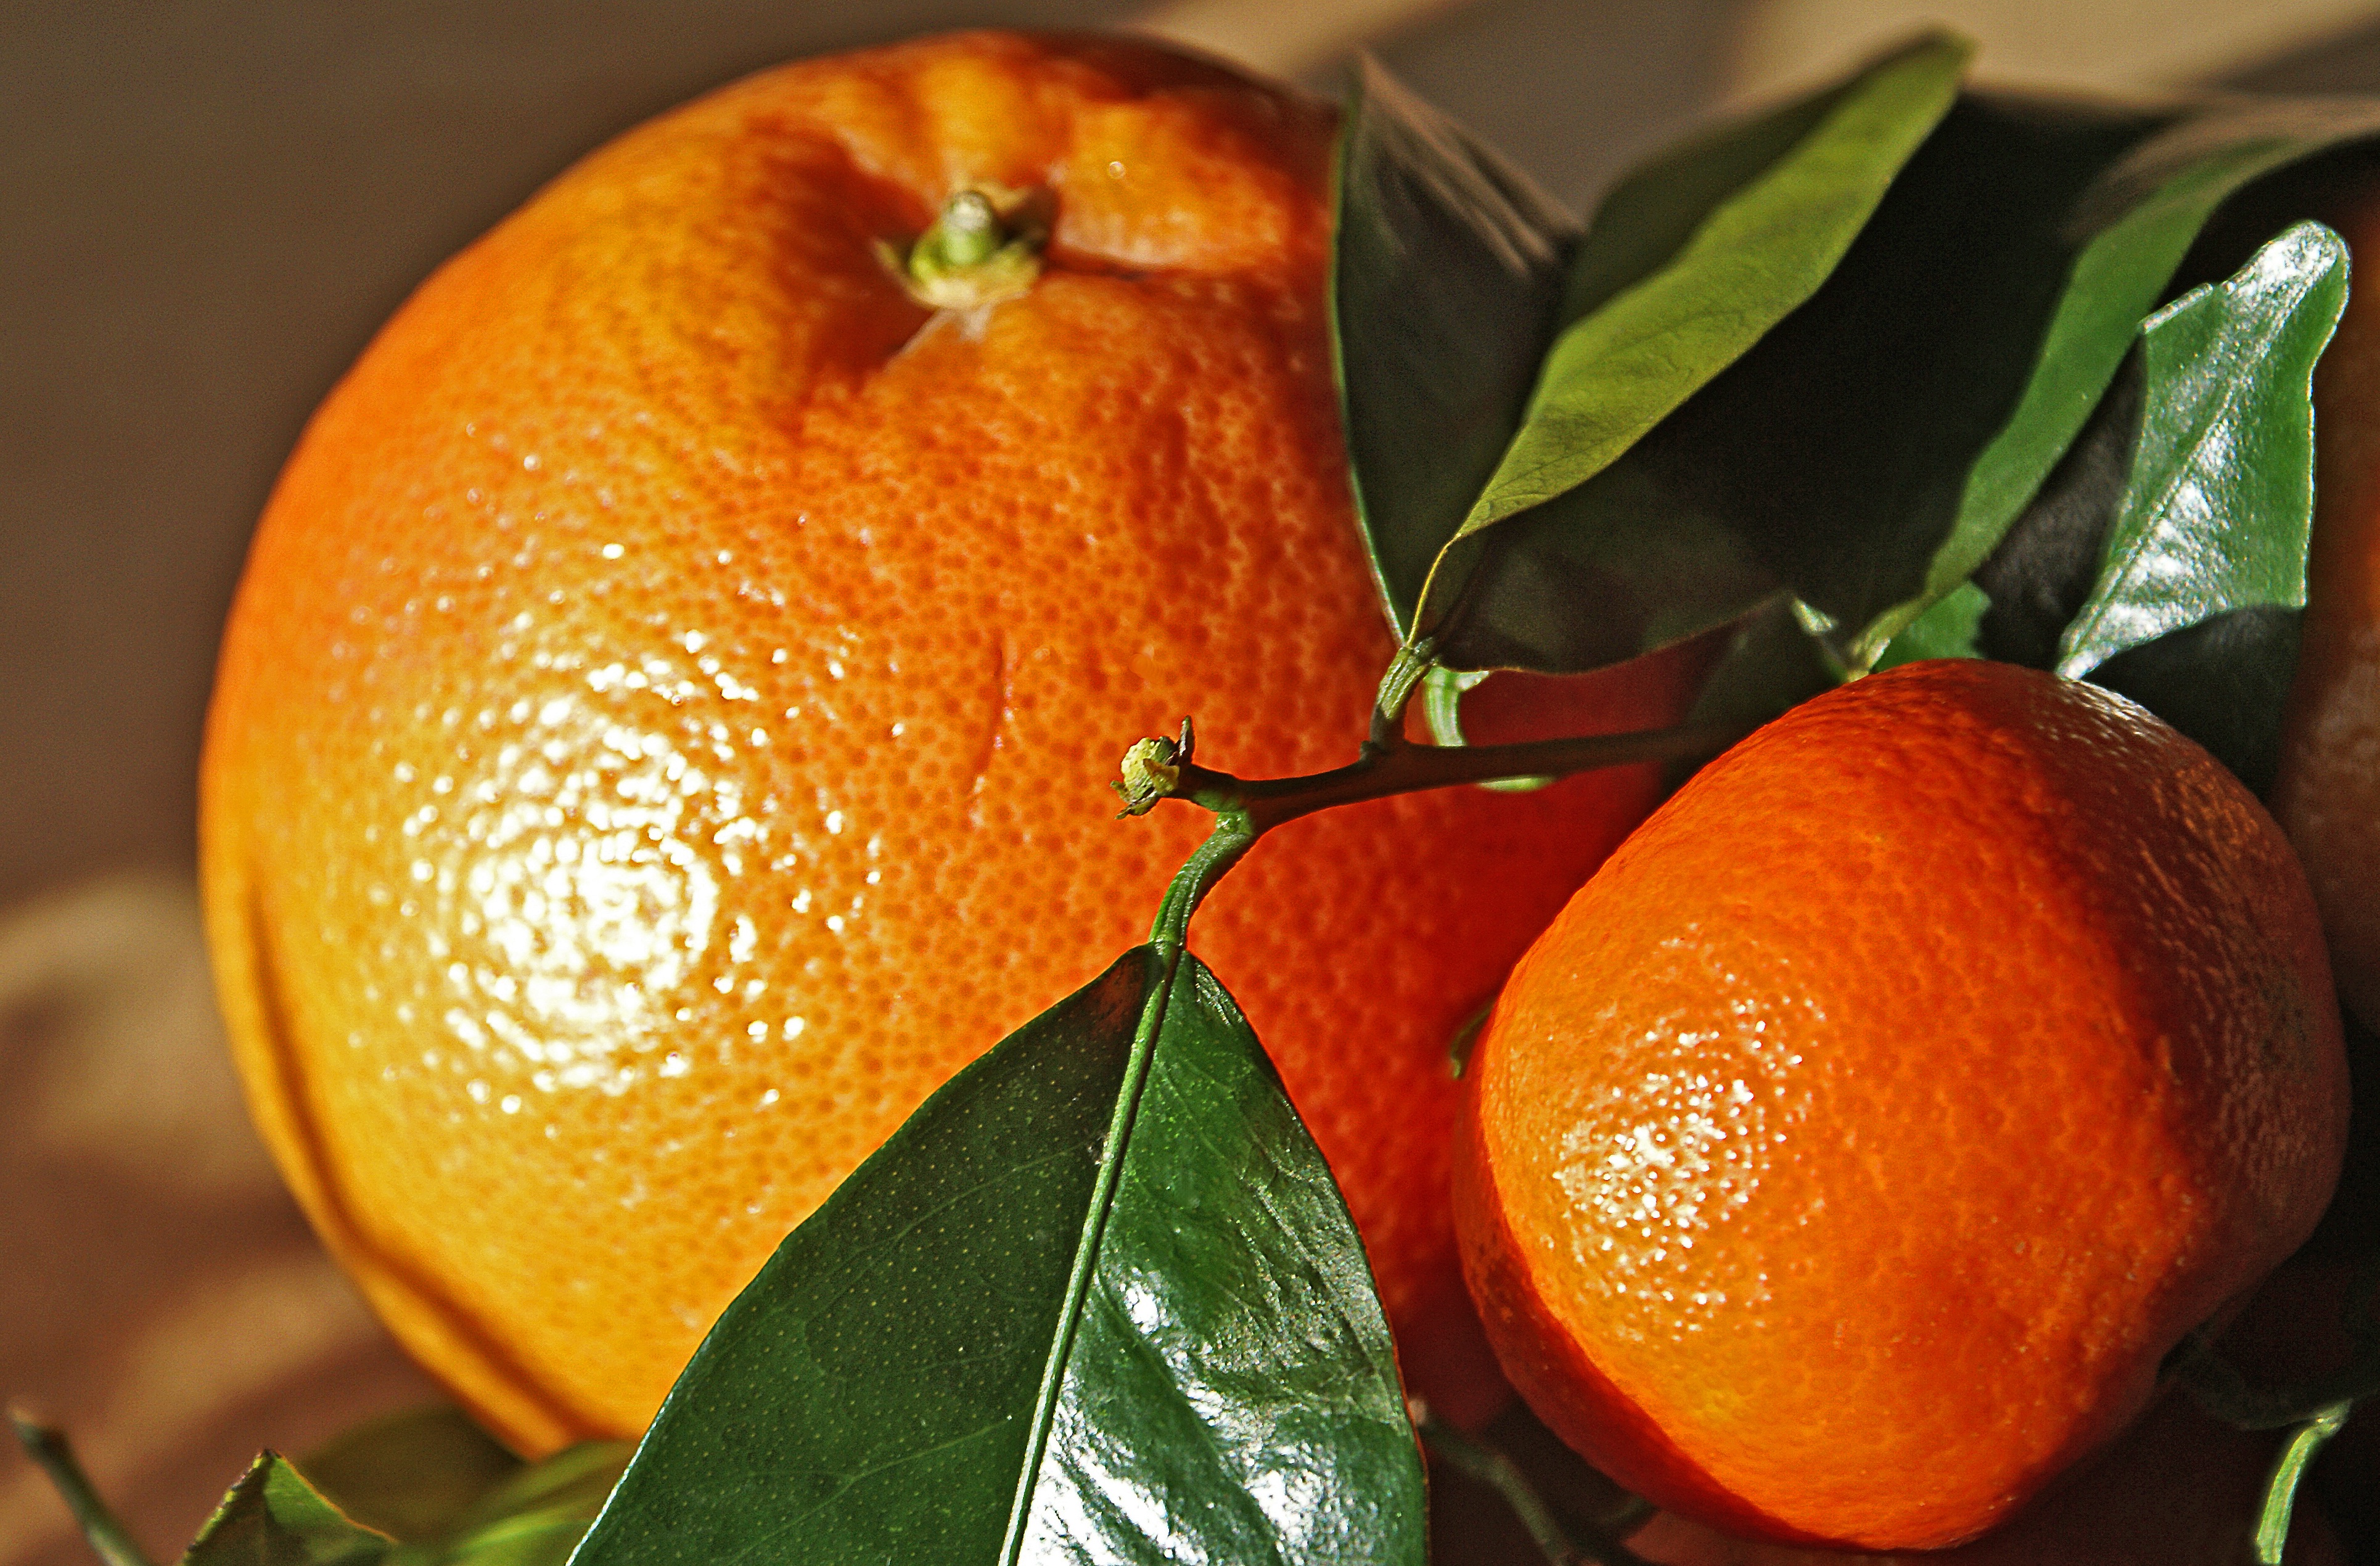
nature, plant, fruit, summer, foliage, orange, food, green, reflection, produce, colorful, sunny, shadows, hot, tangerine, beauty, calabaza, kumquat, clementine, gloss, vegetarian food, oranges, citron, citrus, the freshness, flowering plant, the stem, fruit growing, the richness of, bitter orange, southern fruits, porosity, mandarins, mandarin orange, firmness, land plant, meyer lemon, tangelo, yuzu, the smoothness, the maturity of the, the reflection of the sun, fruit of the warm countries, growing of fruit